Nikola Gulan

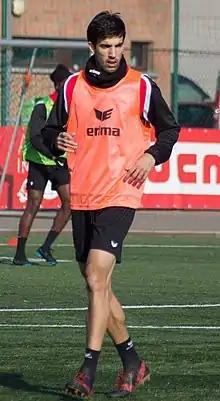
Gulan training with Royal Excel Mouscron in February 2018

Nikola Gulan (Serbian Cyrillic: Никола Гулан; born 23 March 1989) is a Serbian professional footballer who plays as a defender or midfielder.